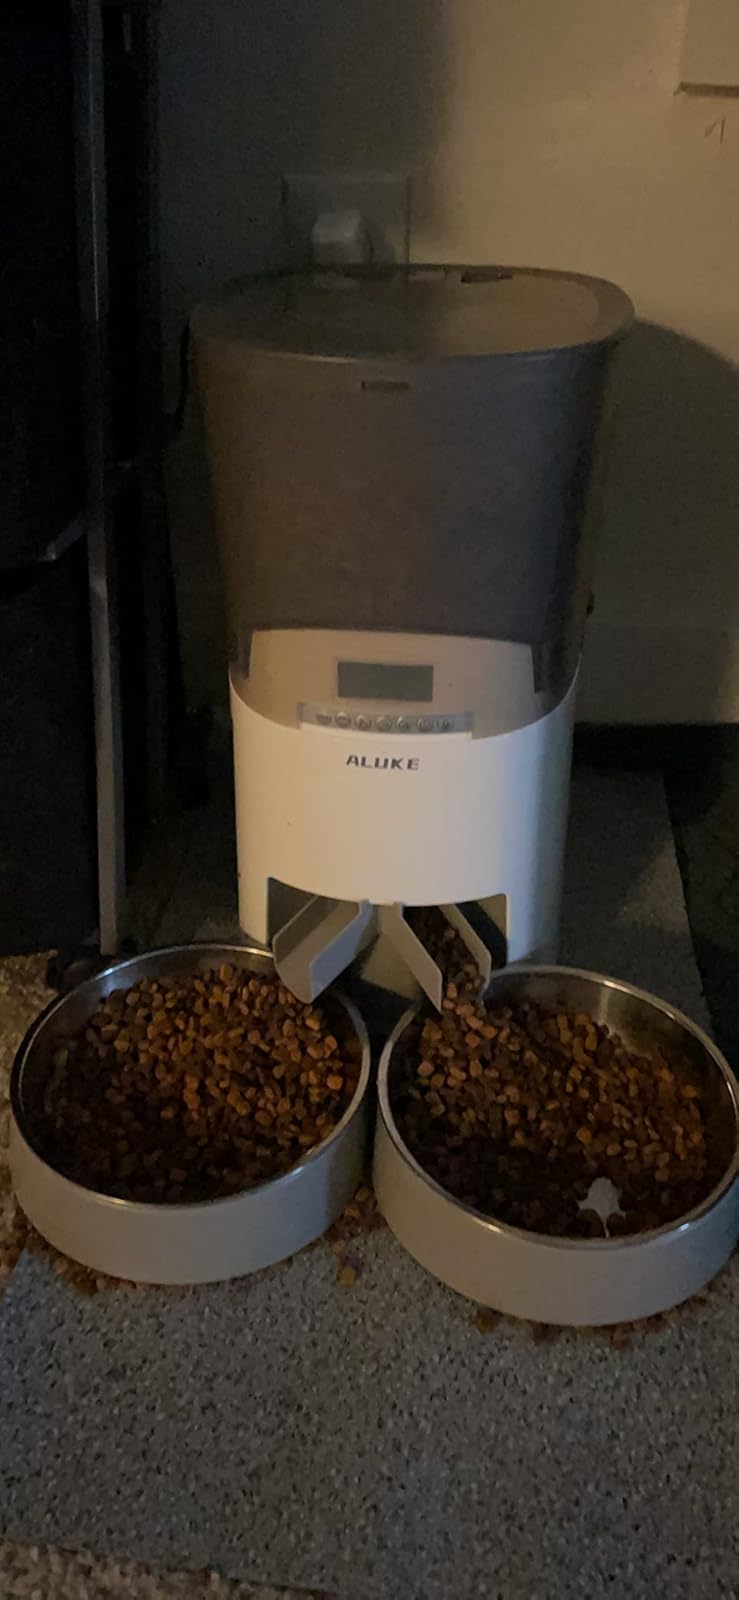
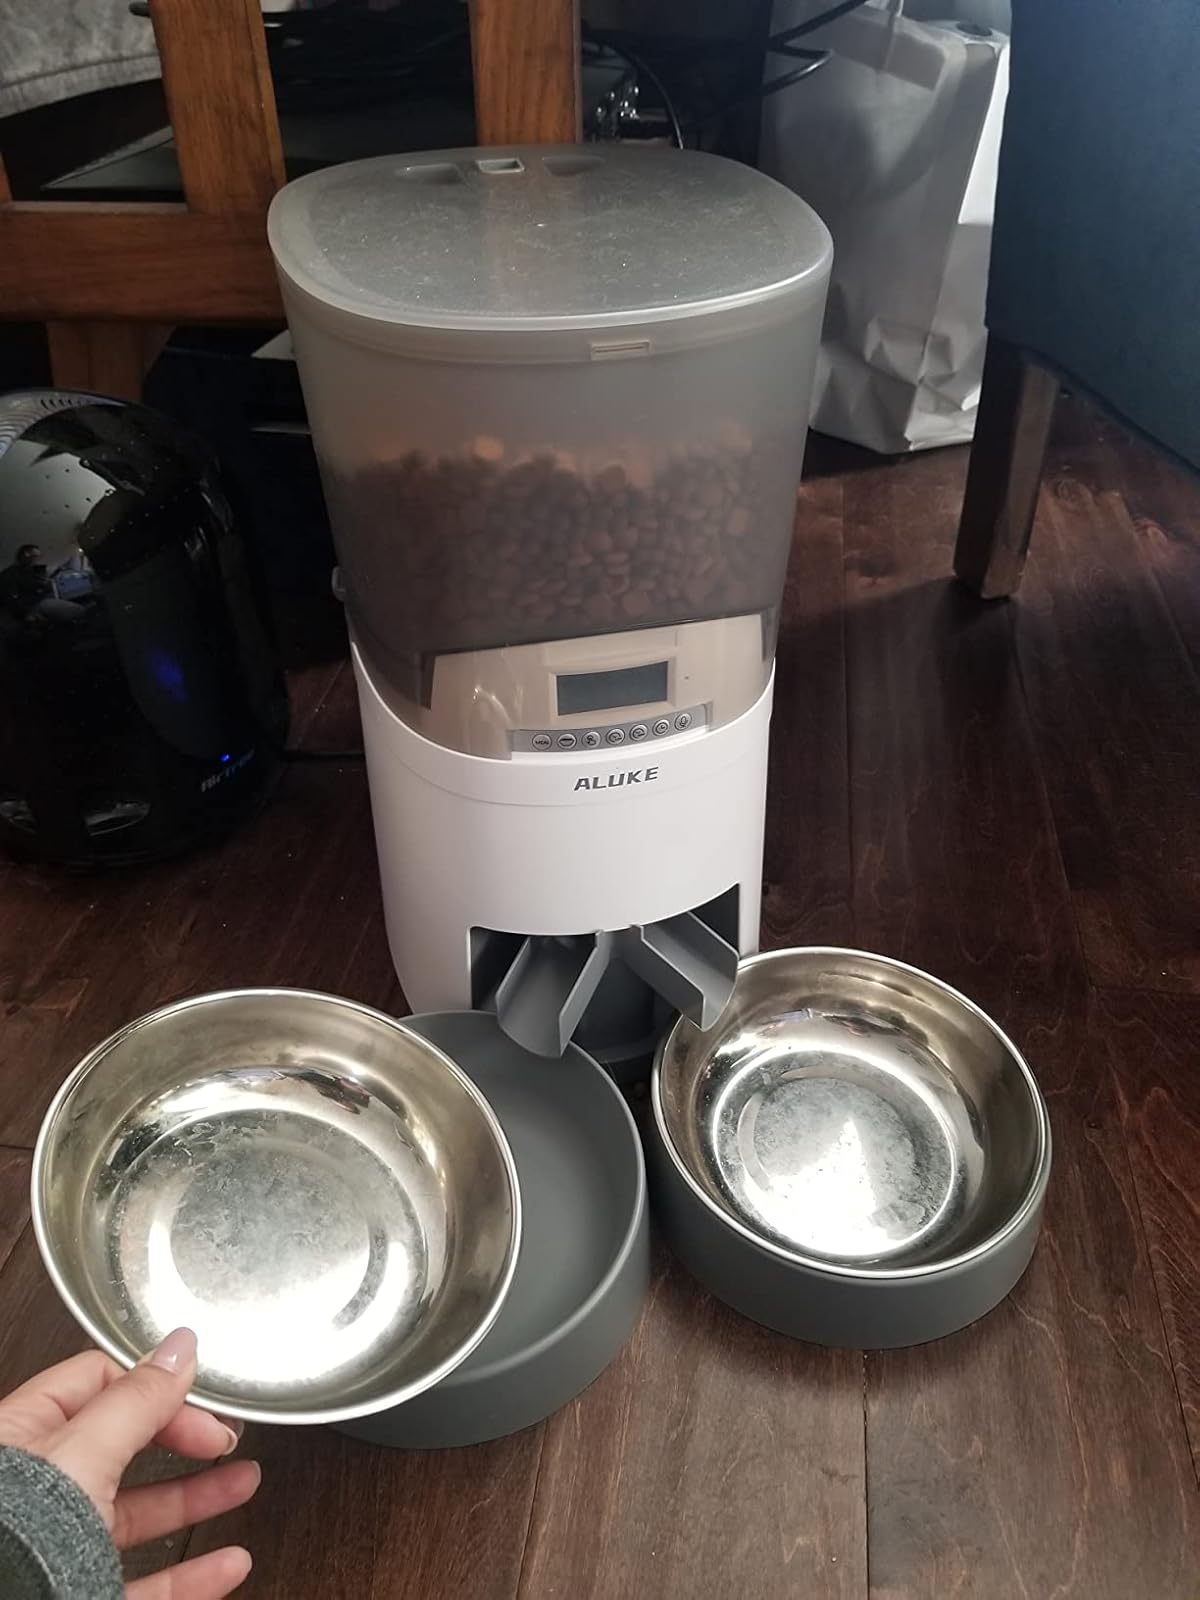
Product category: items_feeder
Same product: yes